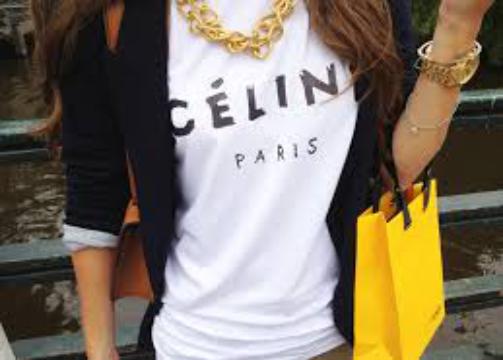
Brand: Celine
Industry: Clothes